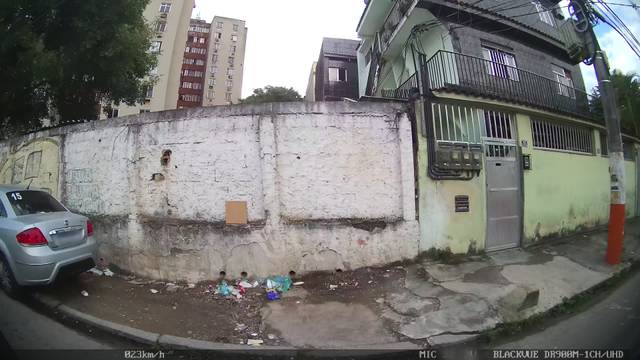
Region: Brazil
Coordinates: -22.79, -43.292